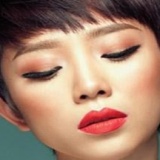
ca sĩ Tóc Tiên